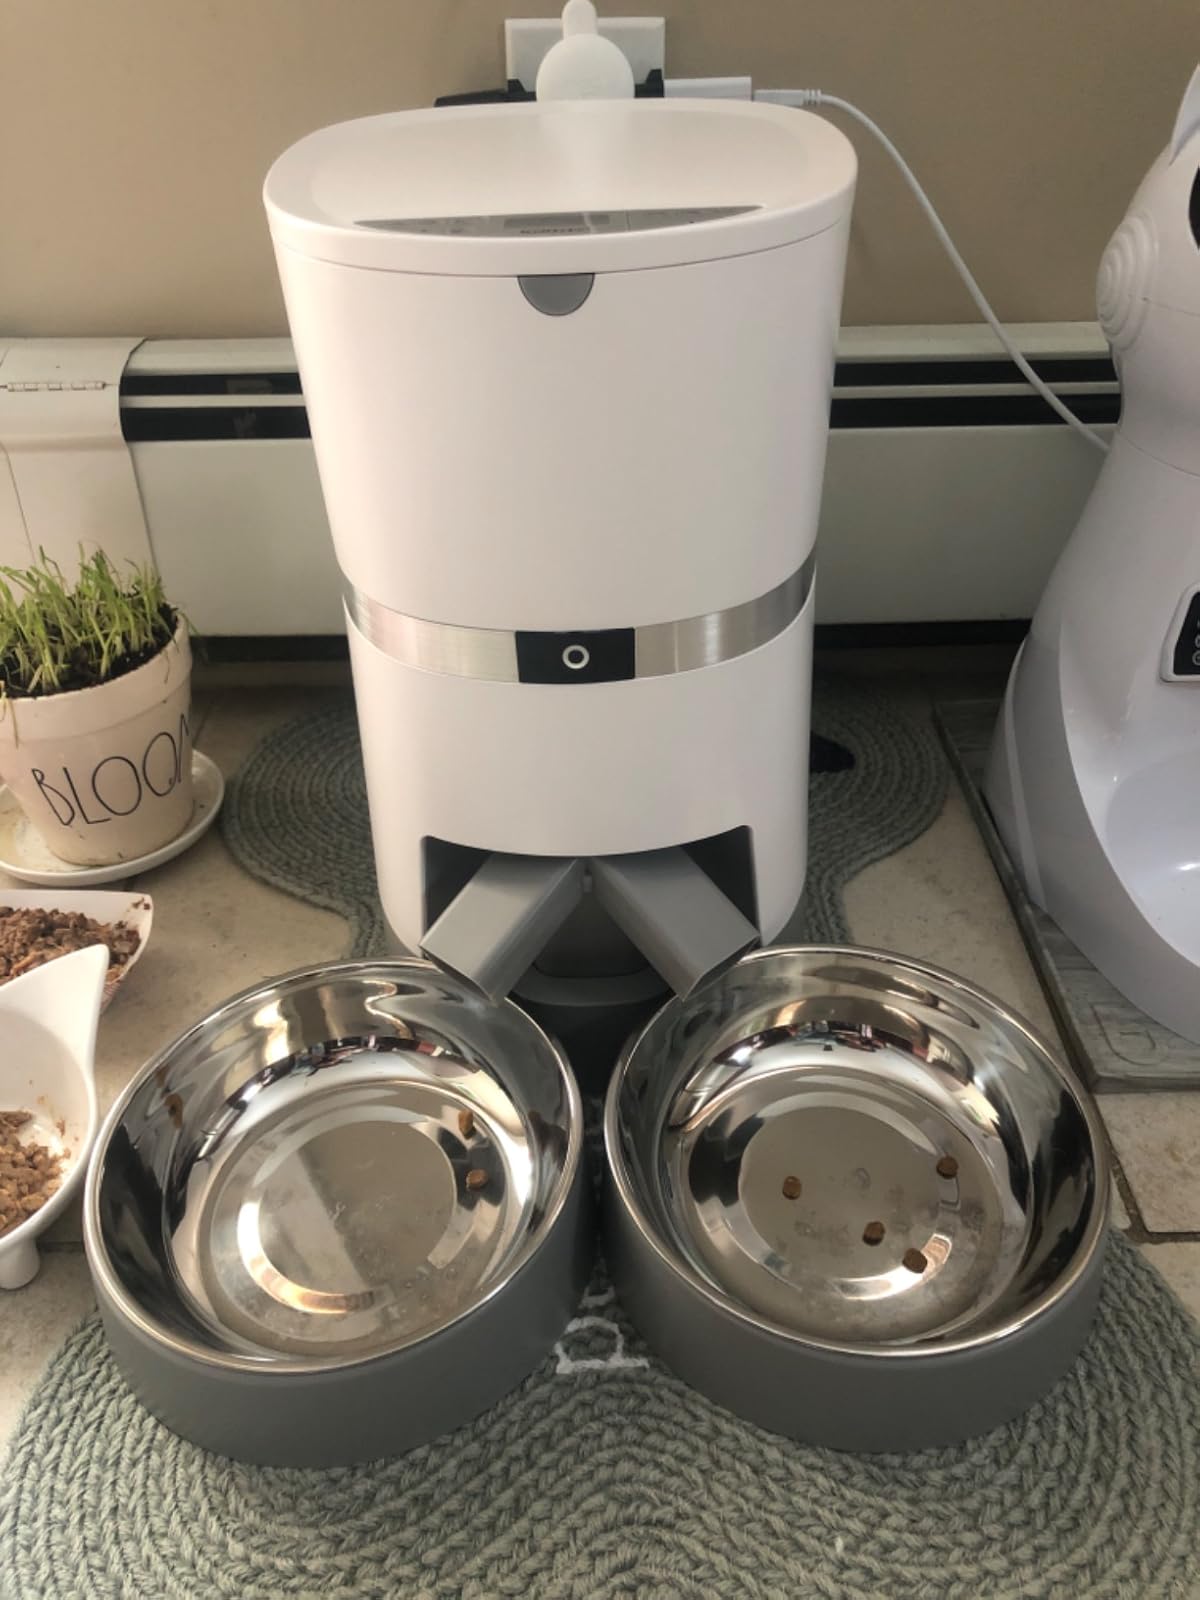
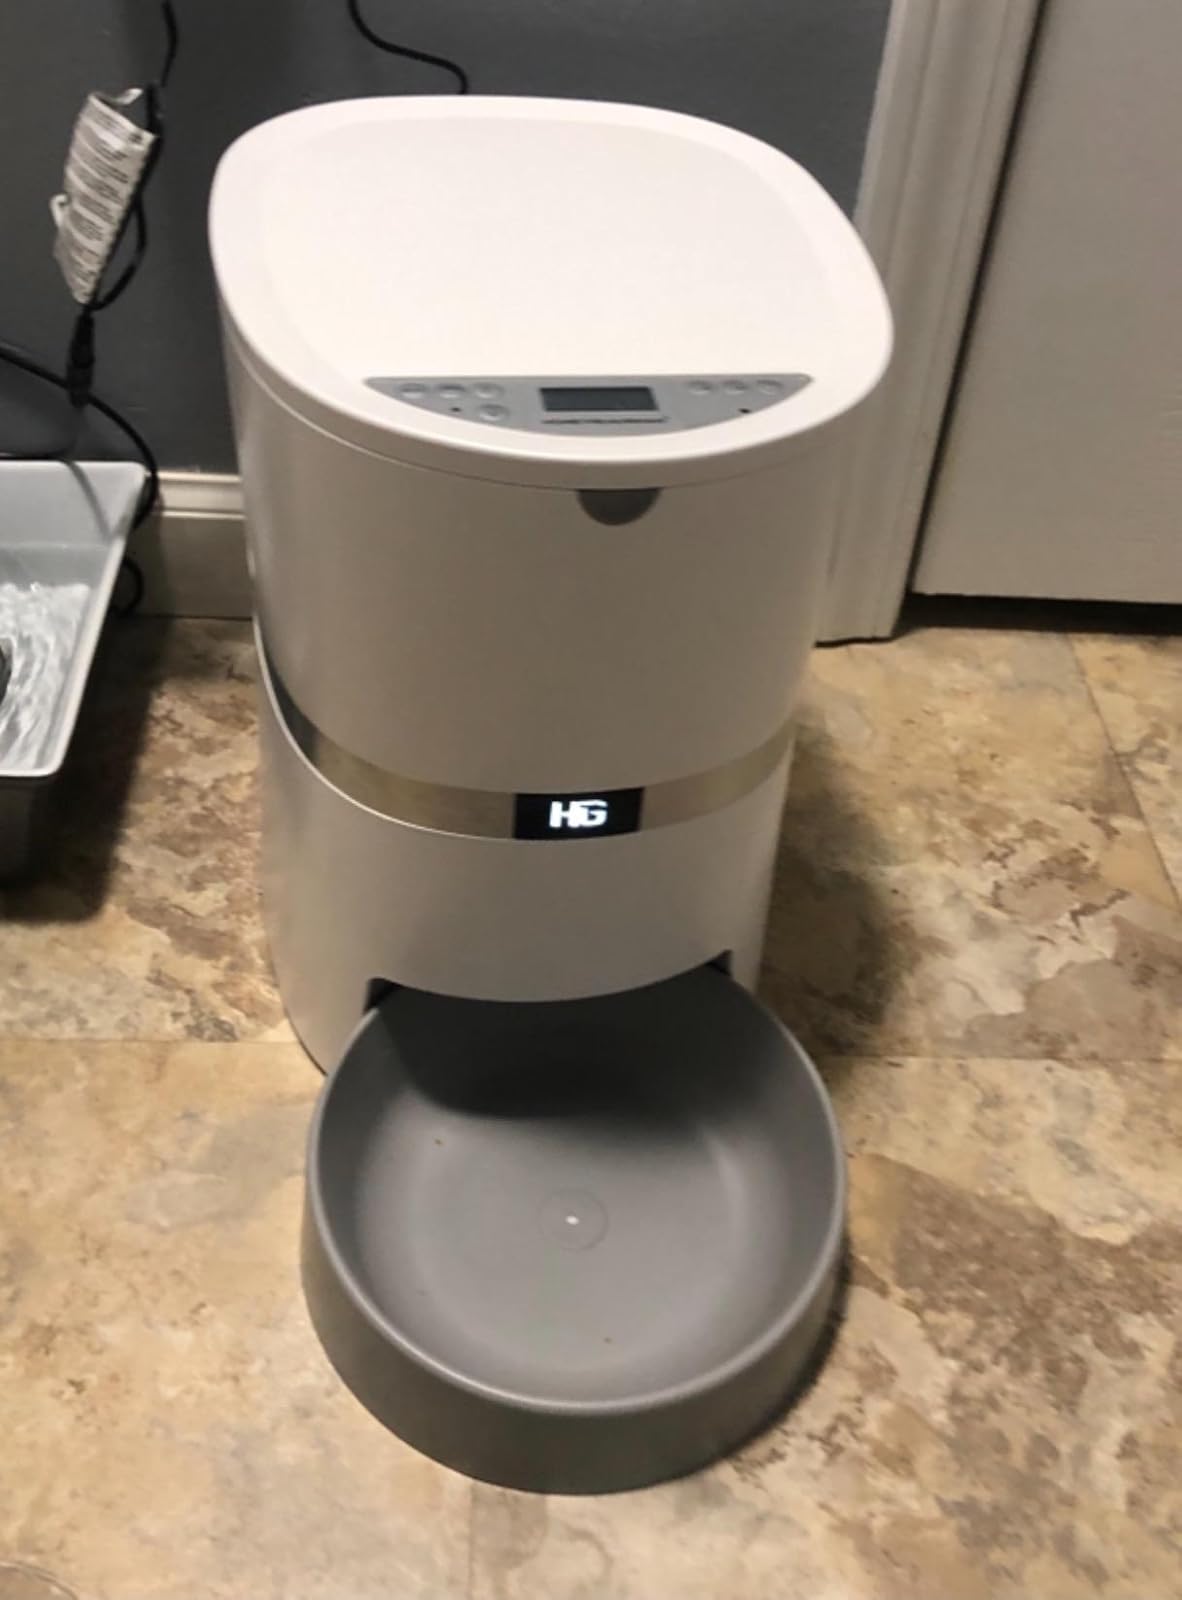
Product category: items_feeder
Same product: no